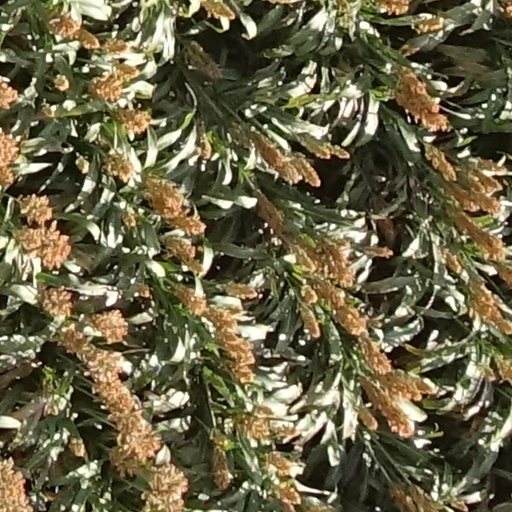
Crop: sorghum